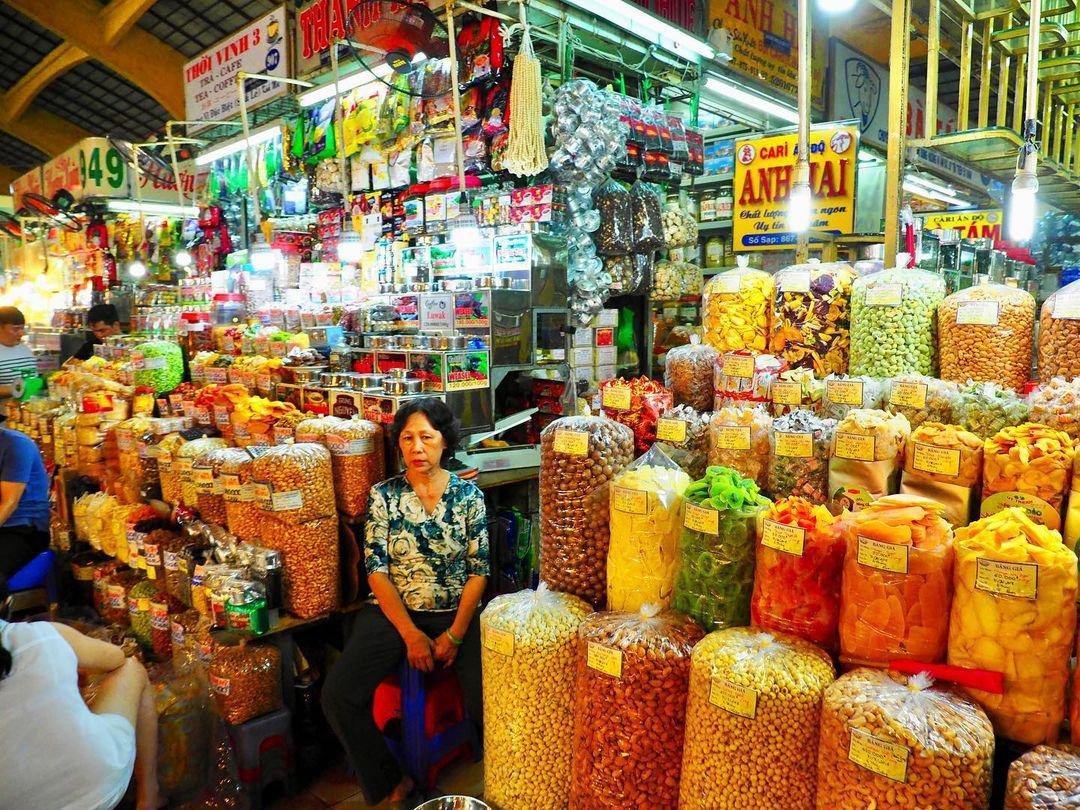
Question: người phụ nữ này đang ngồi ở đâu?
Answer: ở kế bên sạp bán đồ trong chợ